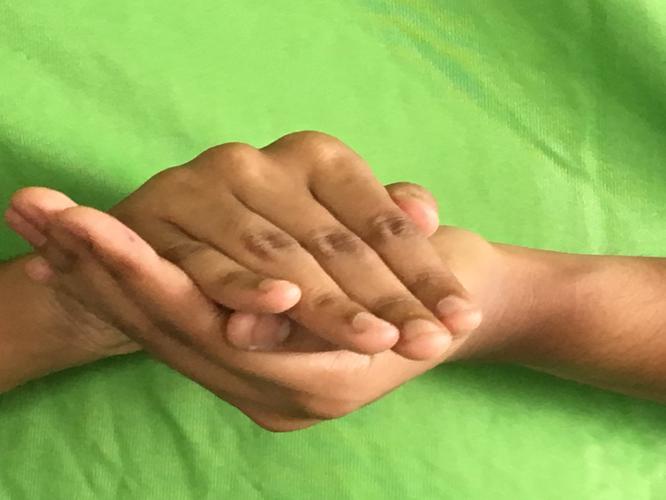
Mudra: Samputa
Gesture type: double_hand